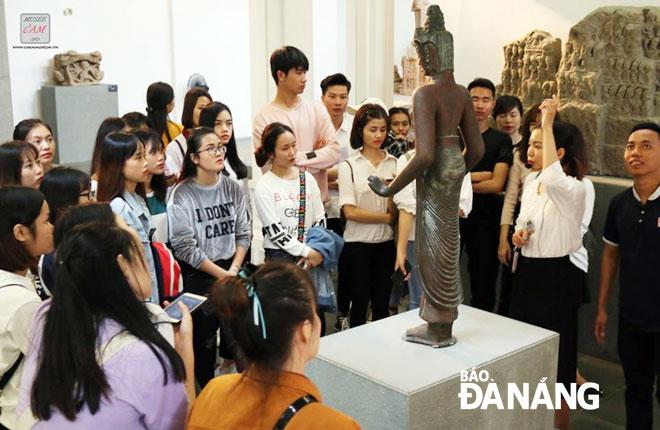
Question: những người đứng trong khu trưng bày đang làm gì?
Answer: đang nghe thuyết minh về bức tượng